Evant, Texas

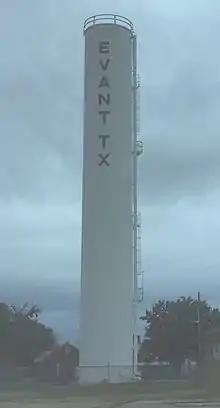
Water tower of Evant

The town of Evant was first a settlement called "Langford Cove", settled by Asa Langford and his family in 1855. Langford served as postmaster in the first post office, named "Cove", established in February 1876. By the late 1850s, Langford had built a general store, a blacksmith shop, and a sawmill near the current site of the town.